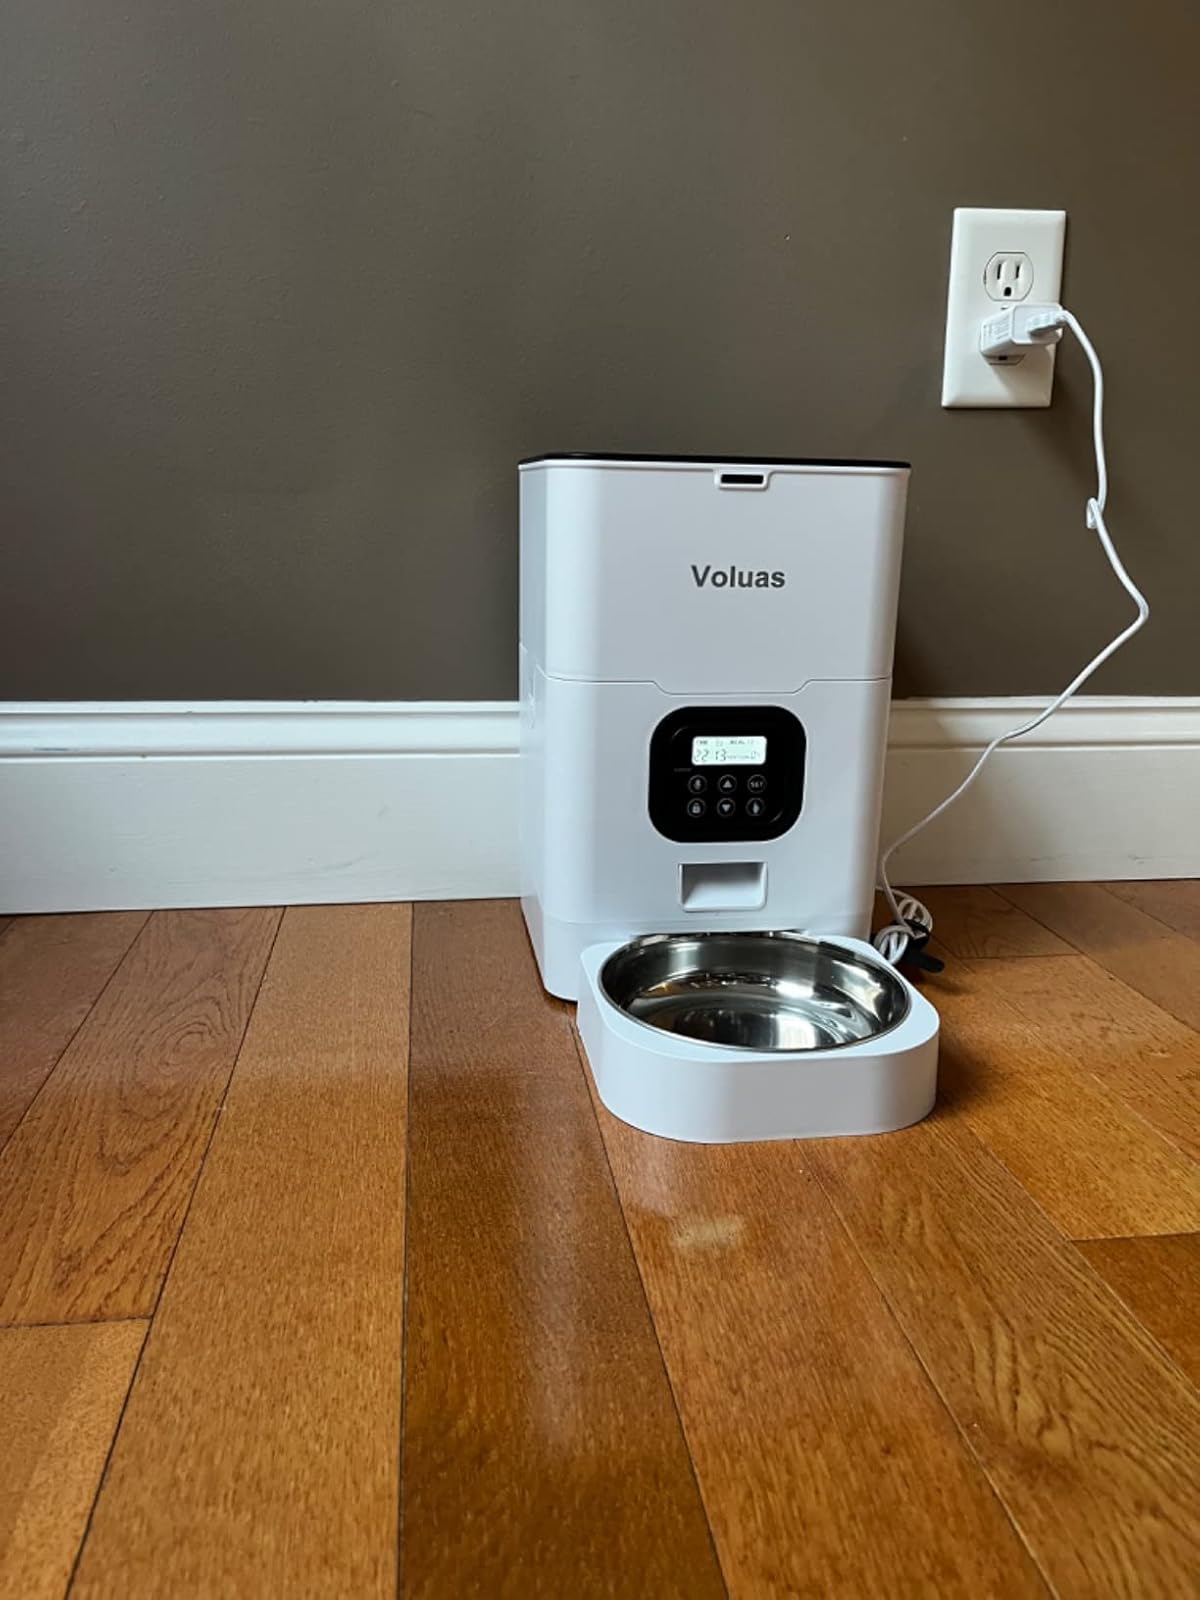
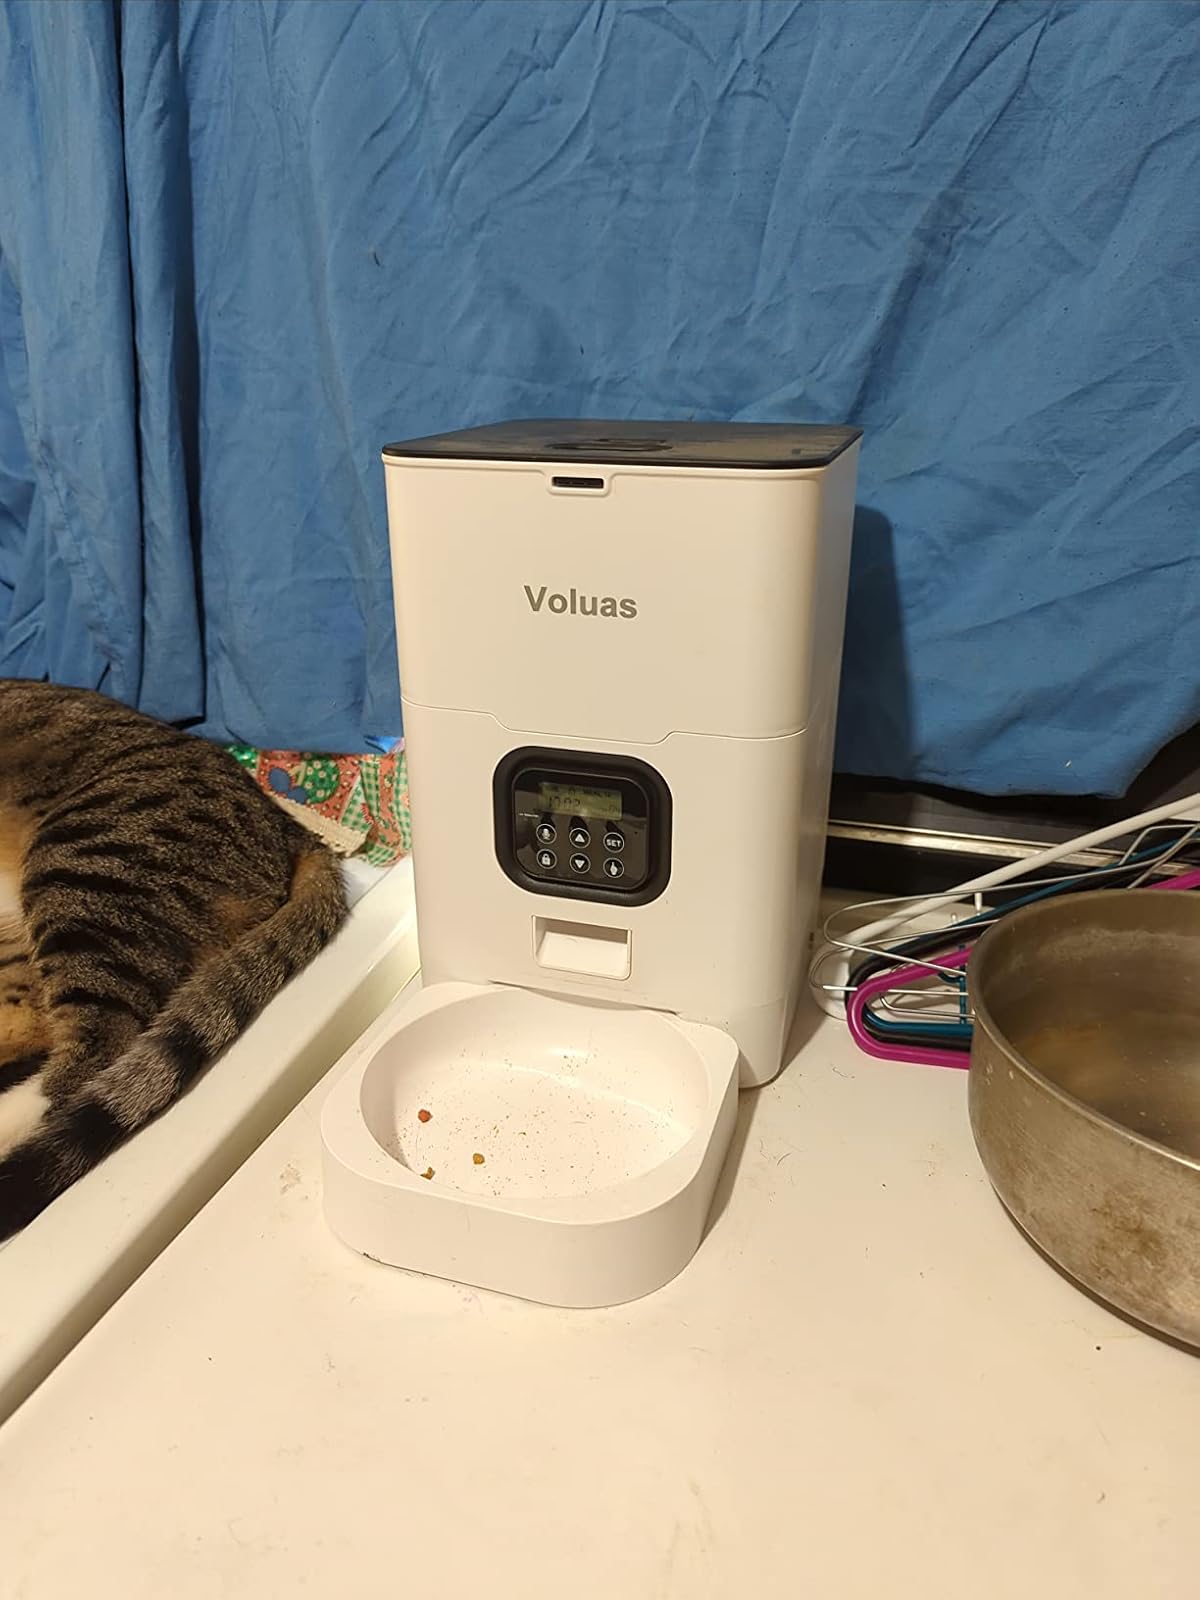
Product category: items_feeder
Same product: yes